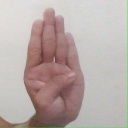
अक्षर: ब